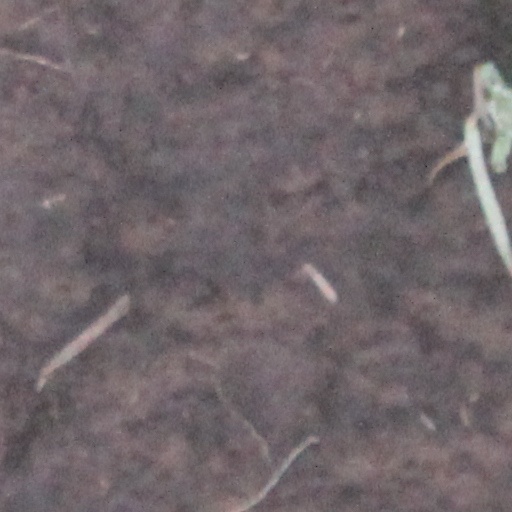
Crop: wheat